Fracking

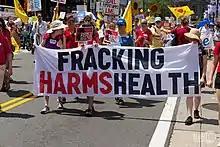
Anti-fracking banner at the Clean Energy March (Philadelphia, 2016)

These completion techniques may allow for more than 30 stages to be pumped into the horizontal section of a single well if required, which is far more than would typically be pumped into a vertical well that had far fewer feet of producing zone exposed.